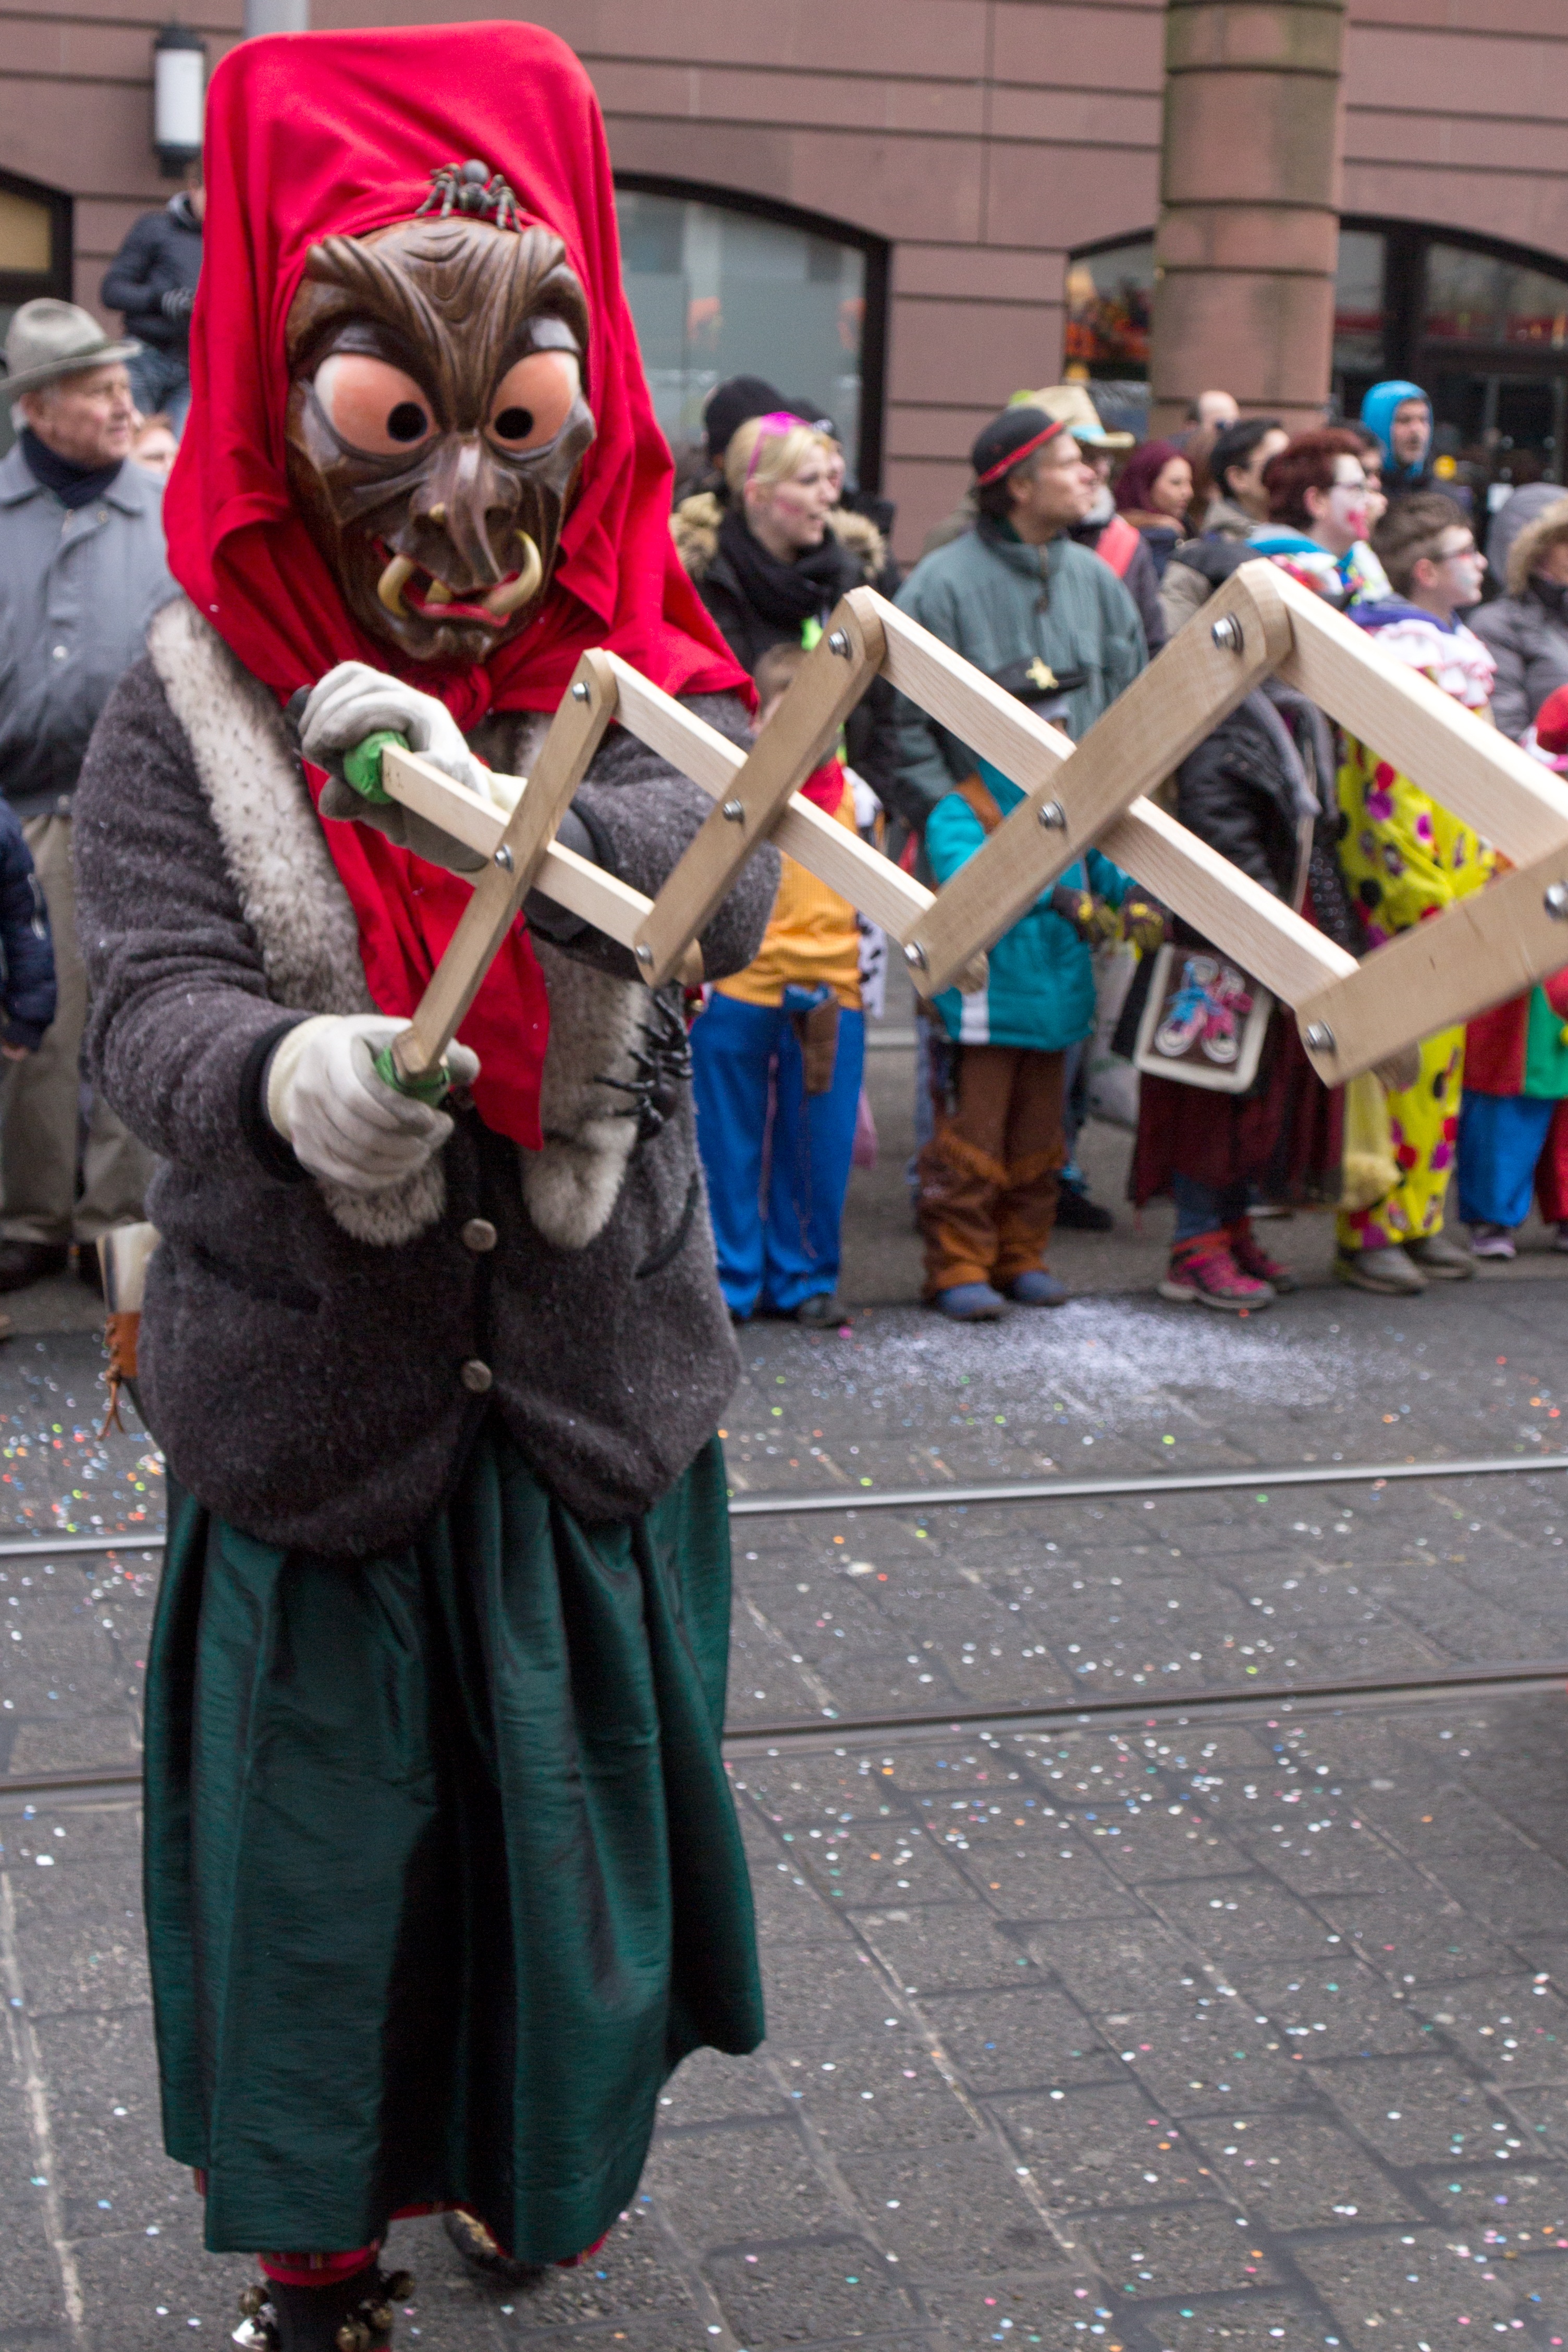
carnival, clothing, festival, move, costume, street carnival